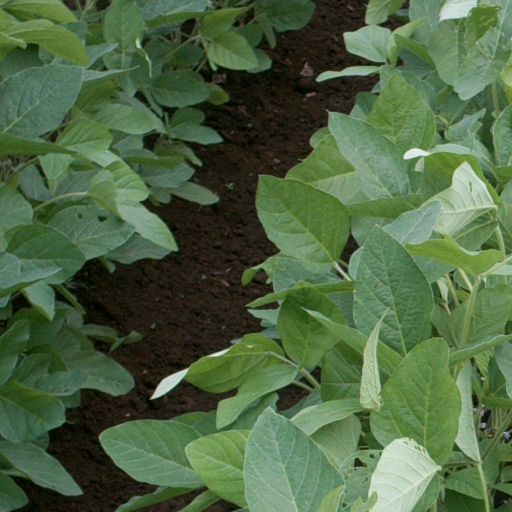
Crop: soybean